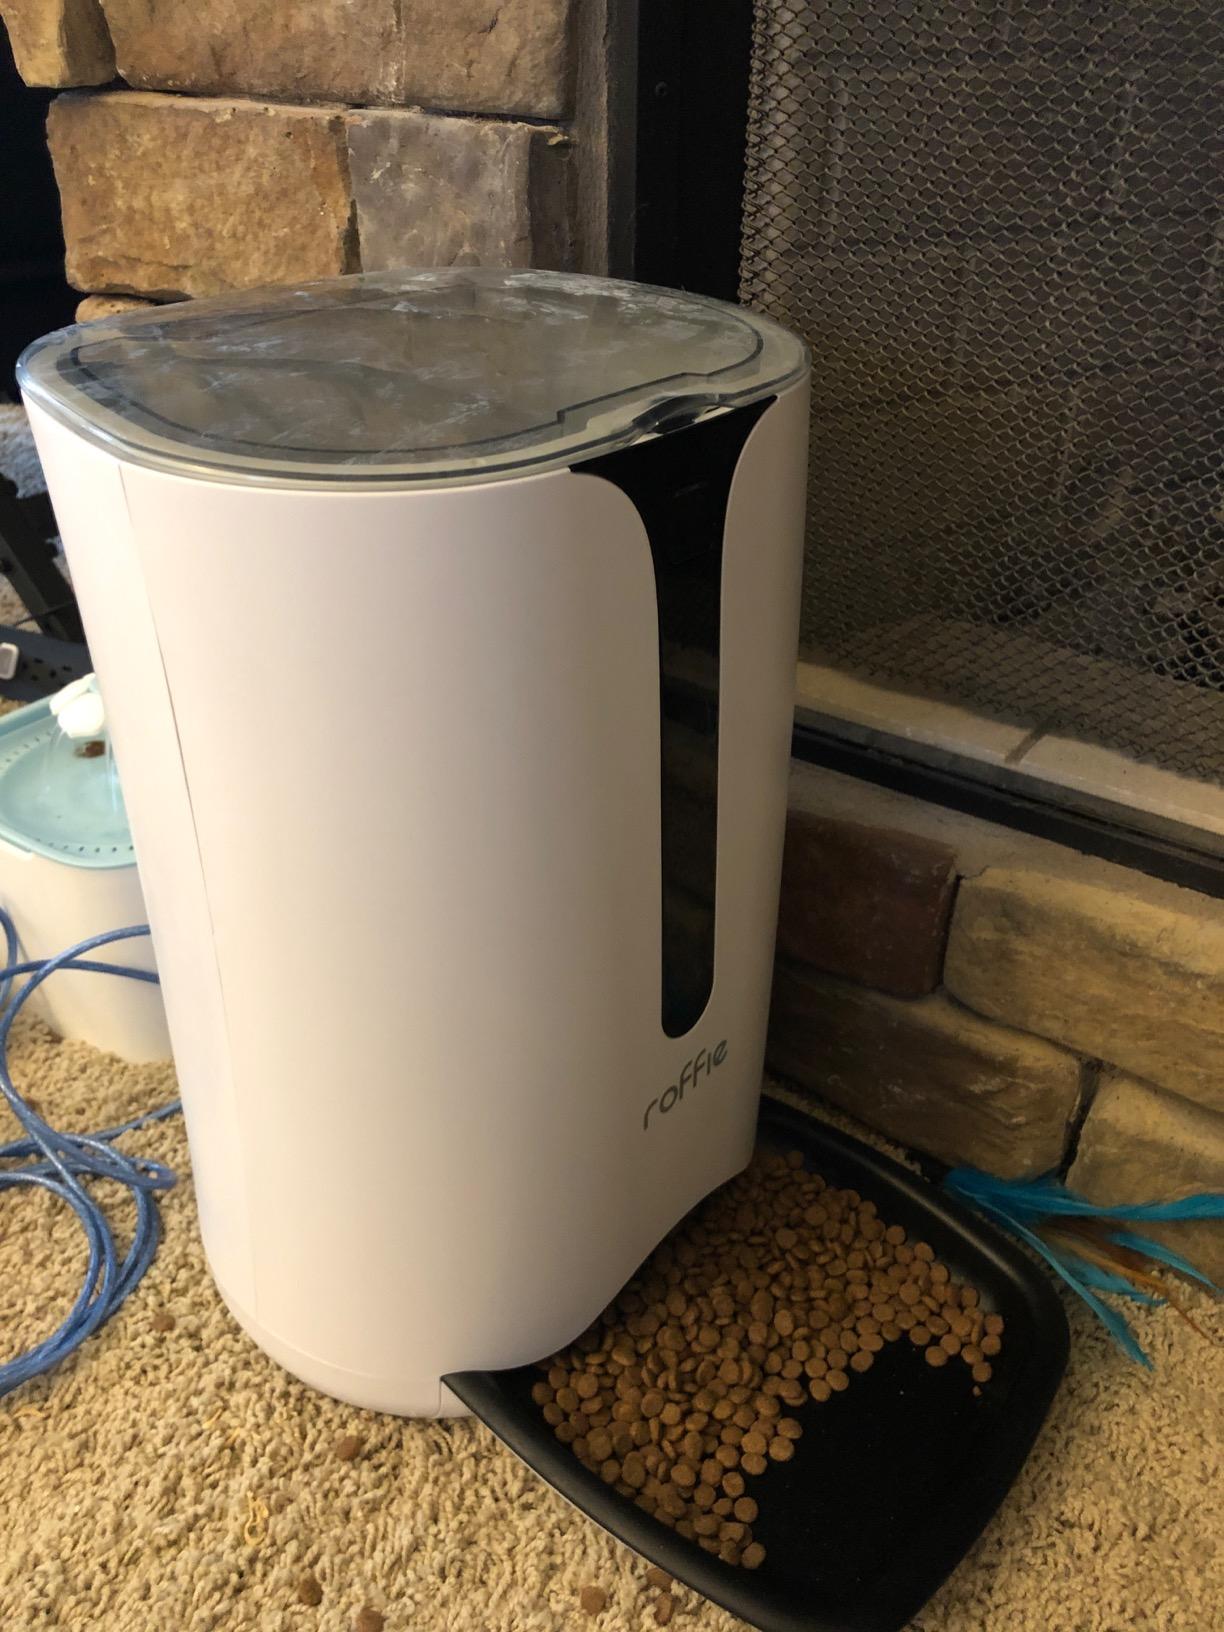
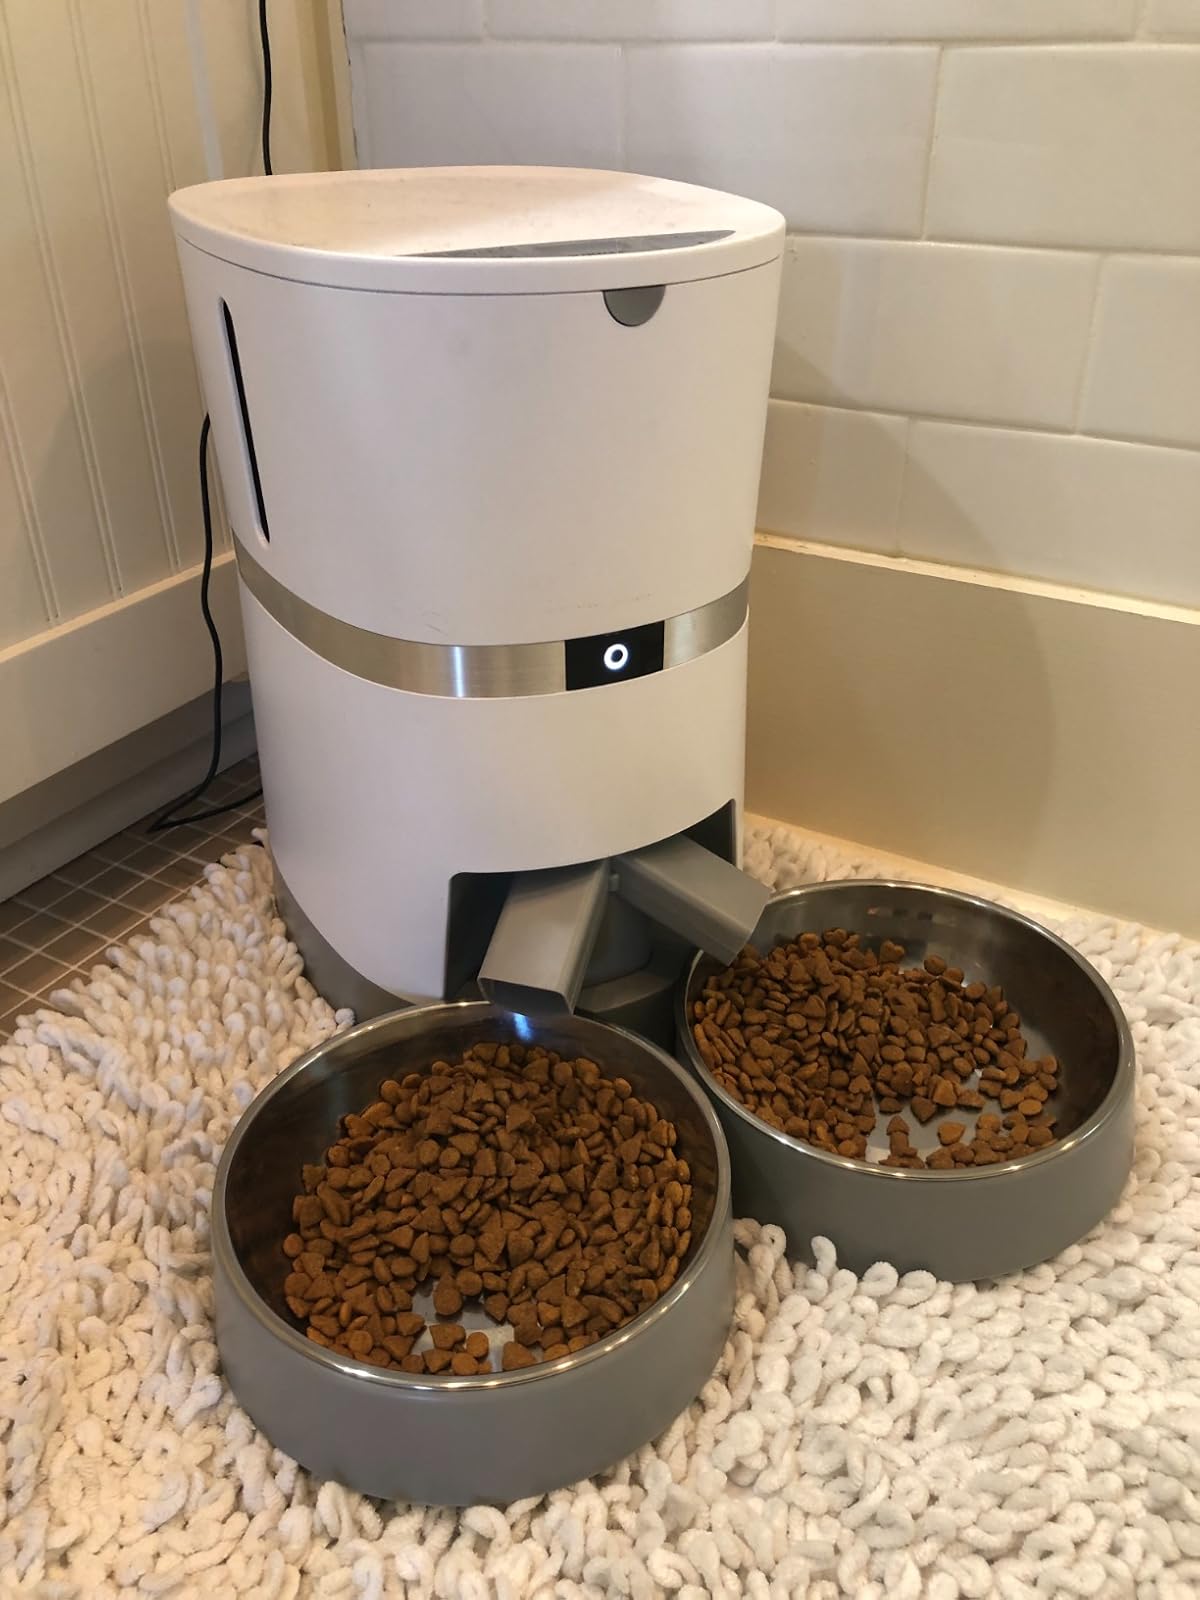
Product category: items_feeder
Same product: no